Gerald Gardner

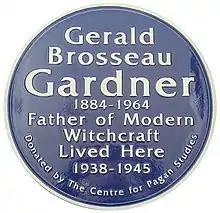
A plaque erected to mark the house at Highcliffe where Gardner lived during the Second World War.

Fearing the cold of the English winter, Gardner decided to sail to Cyprus in late 1936, remaining there into the following year. Visiting the Museum in Nicosia, he studied the Bronze Age swords of the island, successfully hafting one of them, on the basis of which he wrote a paper entitled "The Problem of the Cypriot Bronze Dagger Hilt", which would subsequently be translated into both French and Danish, being published in the journals of the Société Préhistorique Française and the Vaabenhistorisk Selskab respectively.